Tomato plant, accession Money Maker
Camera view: vertical (180 deg); turntable rotation: 150 degrees
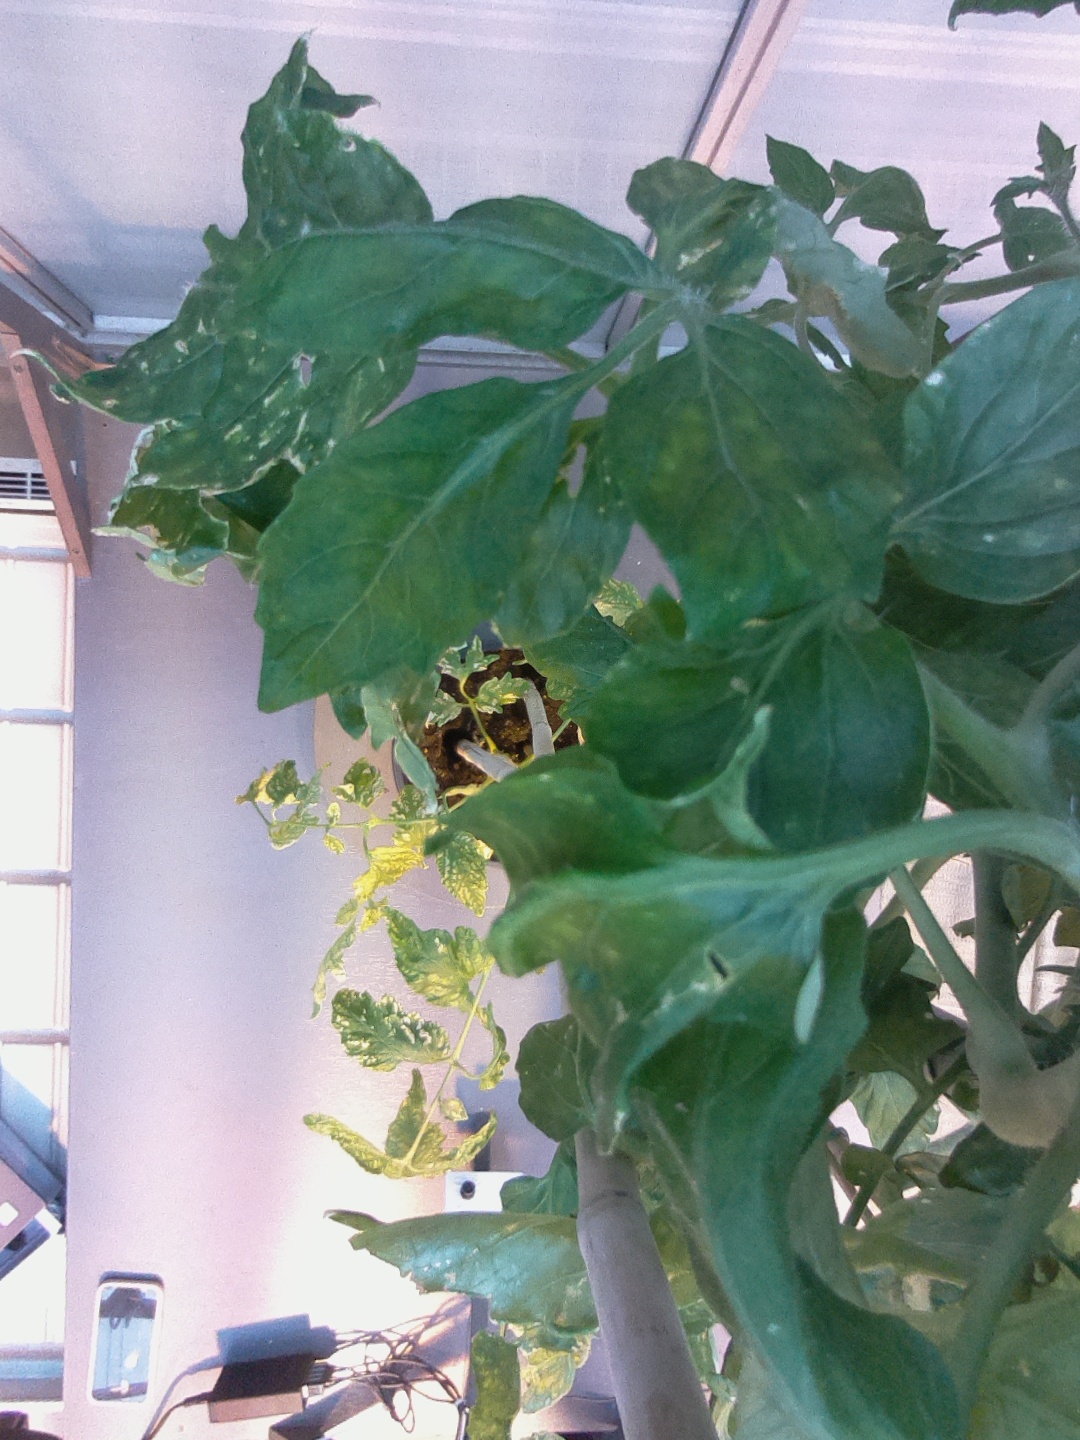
BBCH growth stage 74: 40%-50% of final fruit size